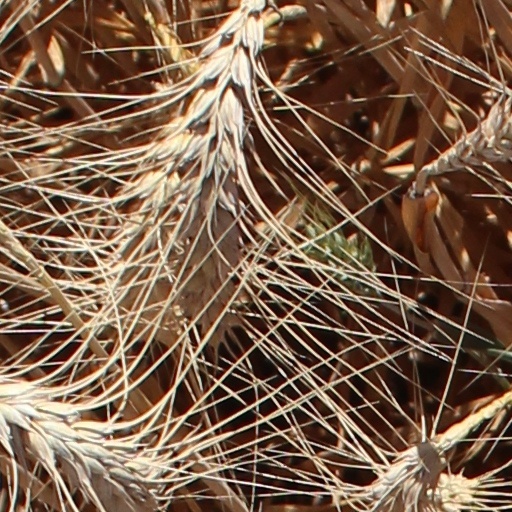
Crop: wheat